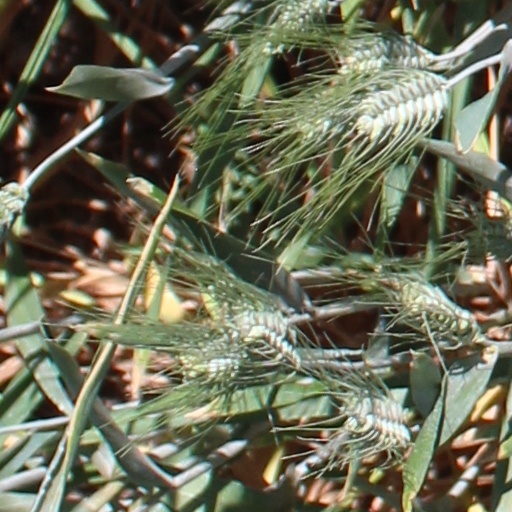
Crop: wheat